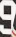
Number: 9